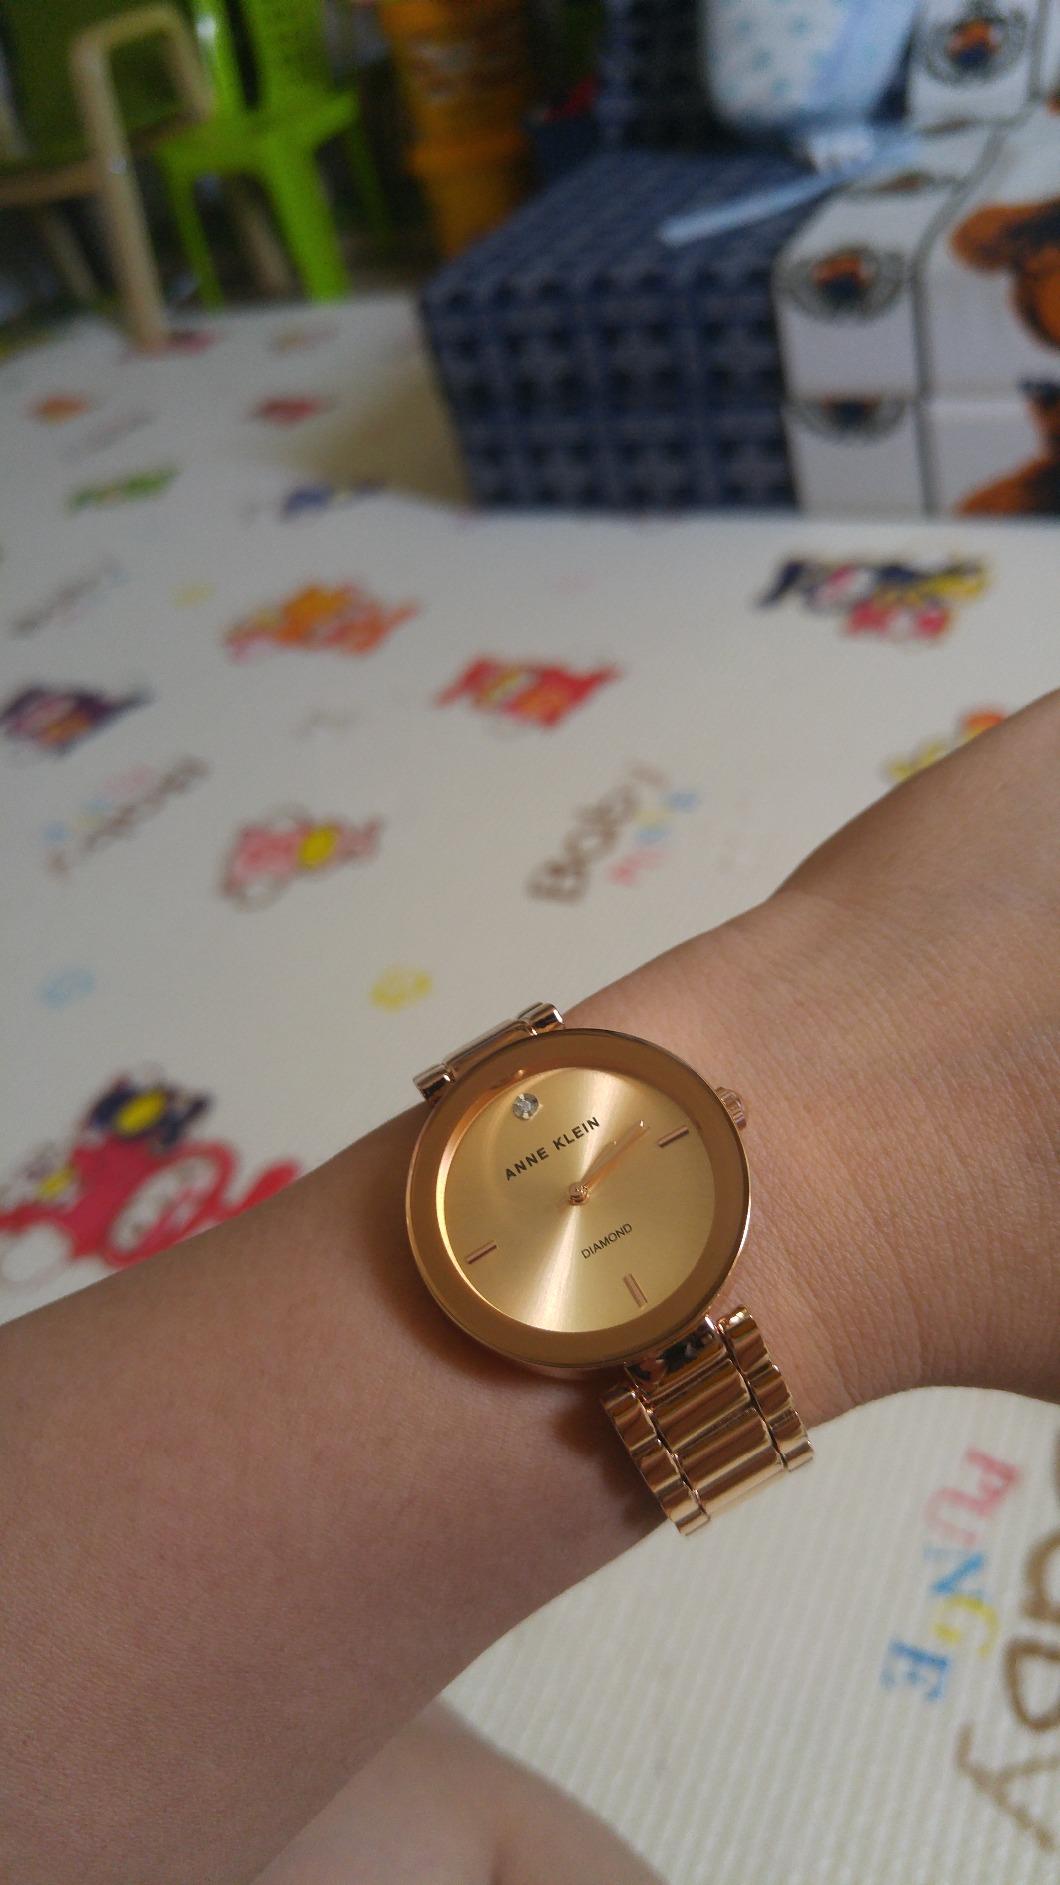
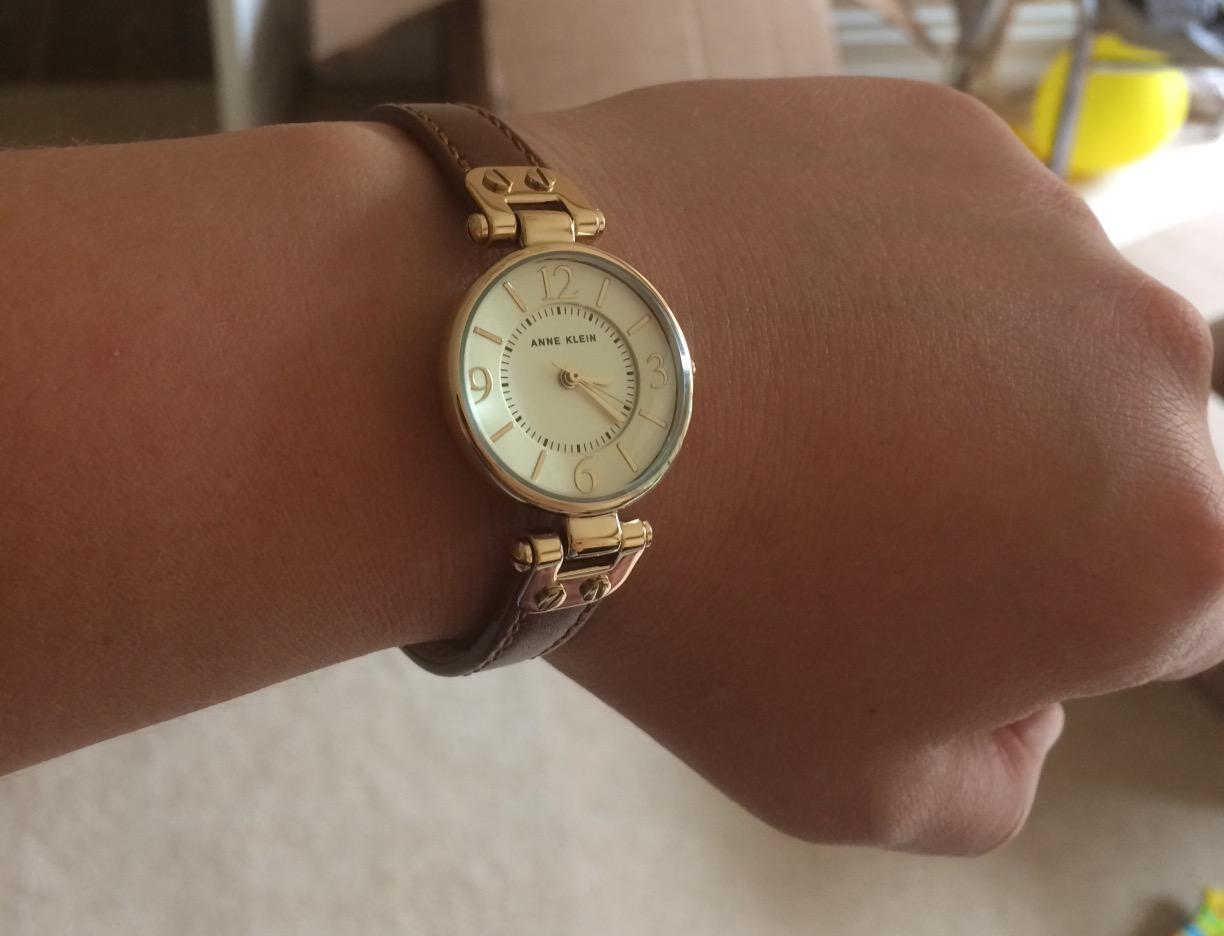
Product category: accessories_watch
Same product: no